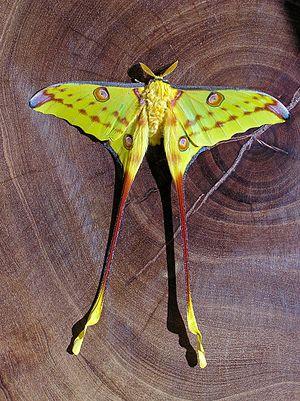
Le Papillon comète de Madagascar est une espèce de lépidoptères nocturnes de la famille des Saturniinae, originaire des forêts humides de Madagascar.